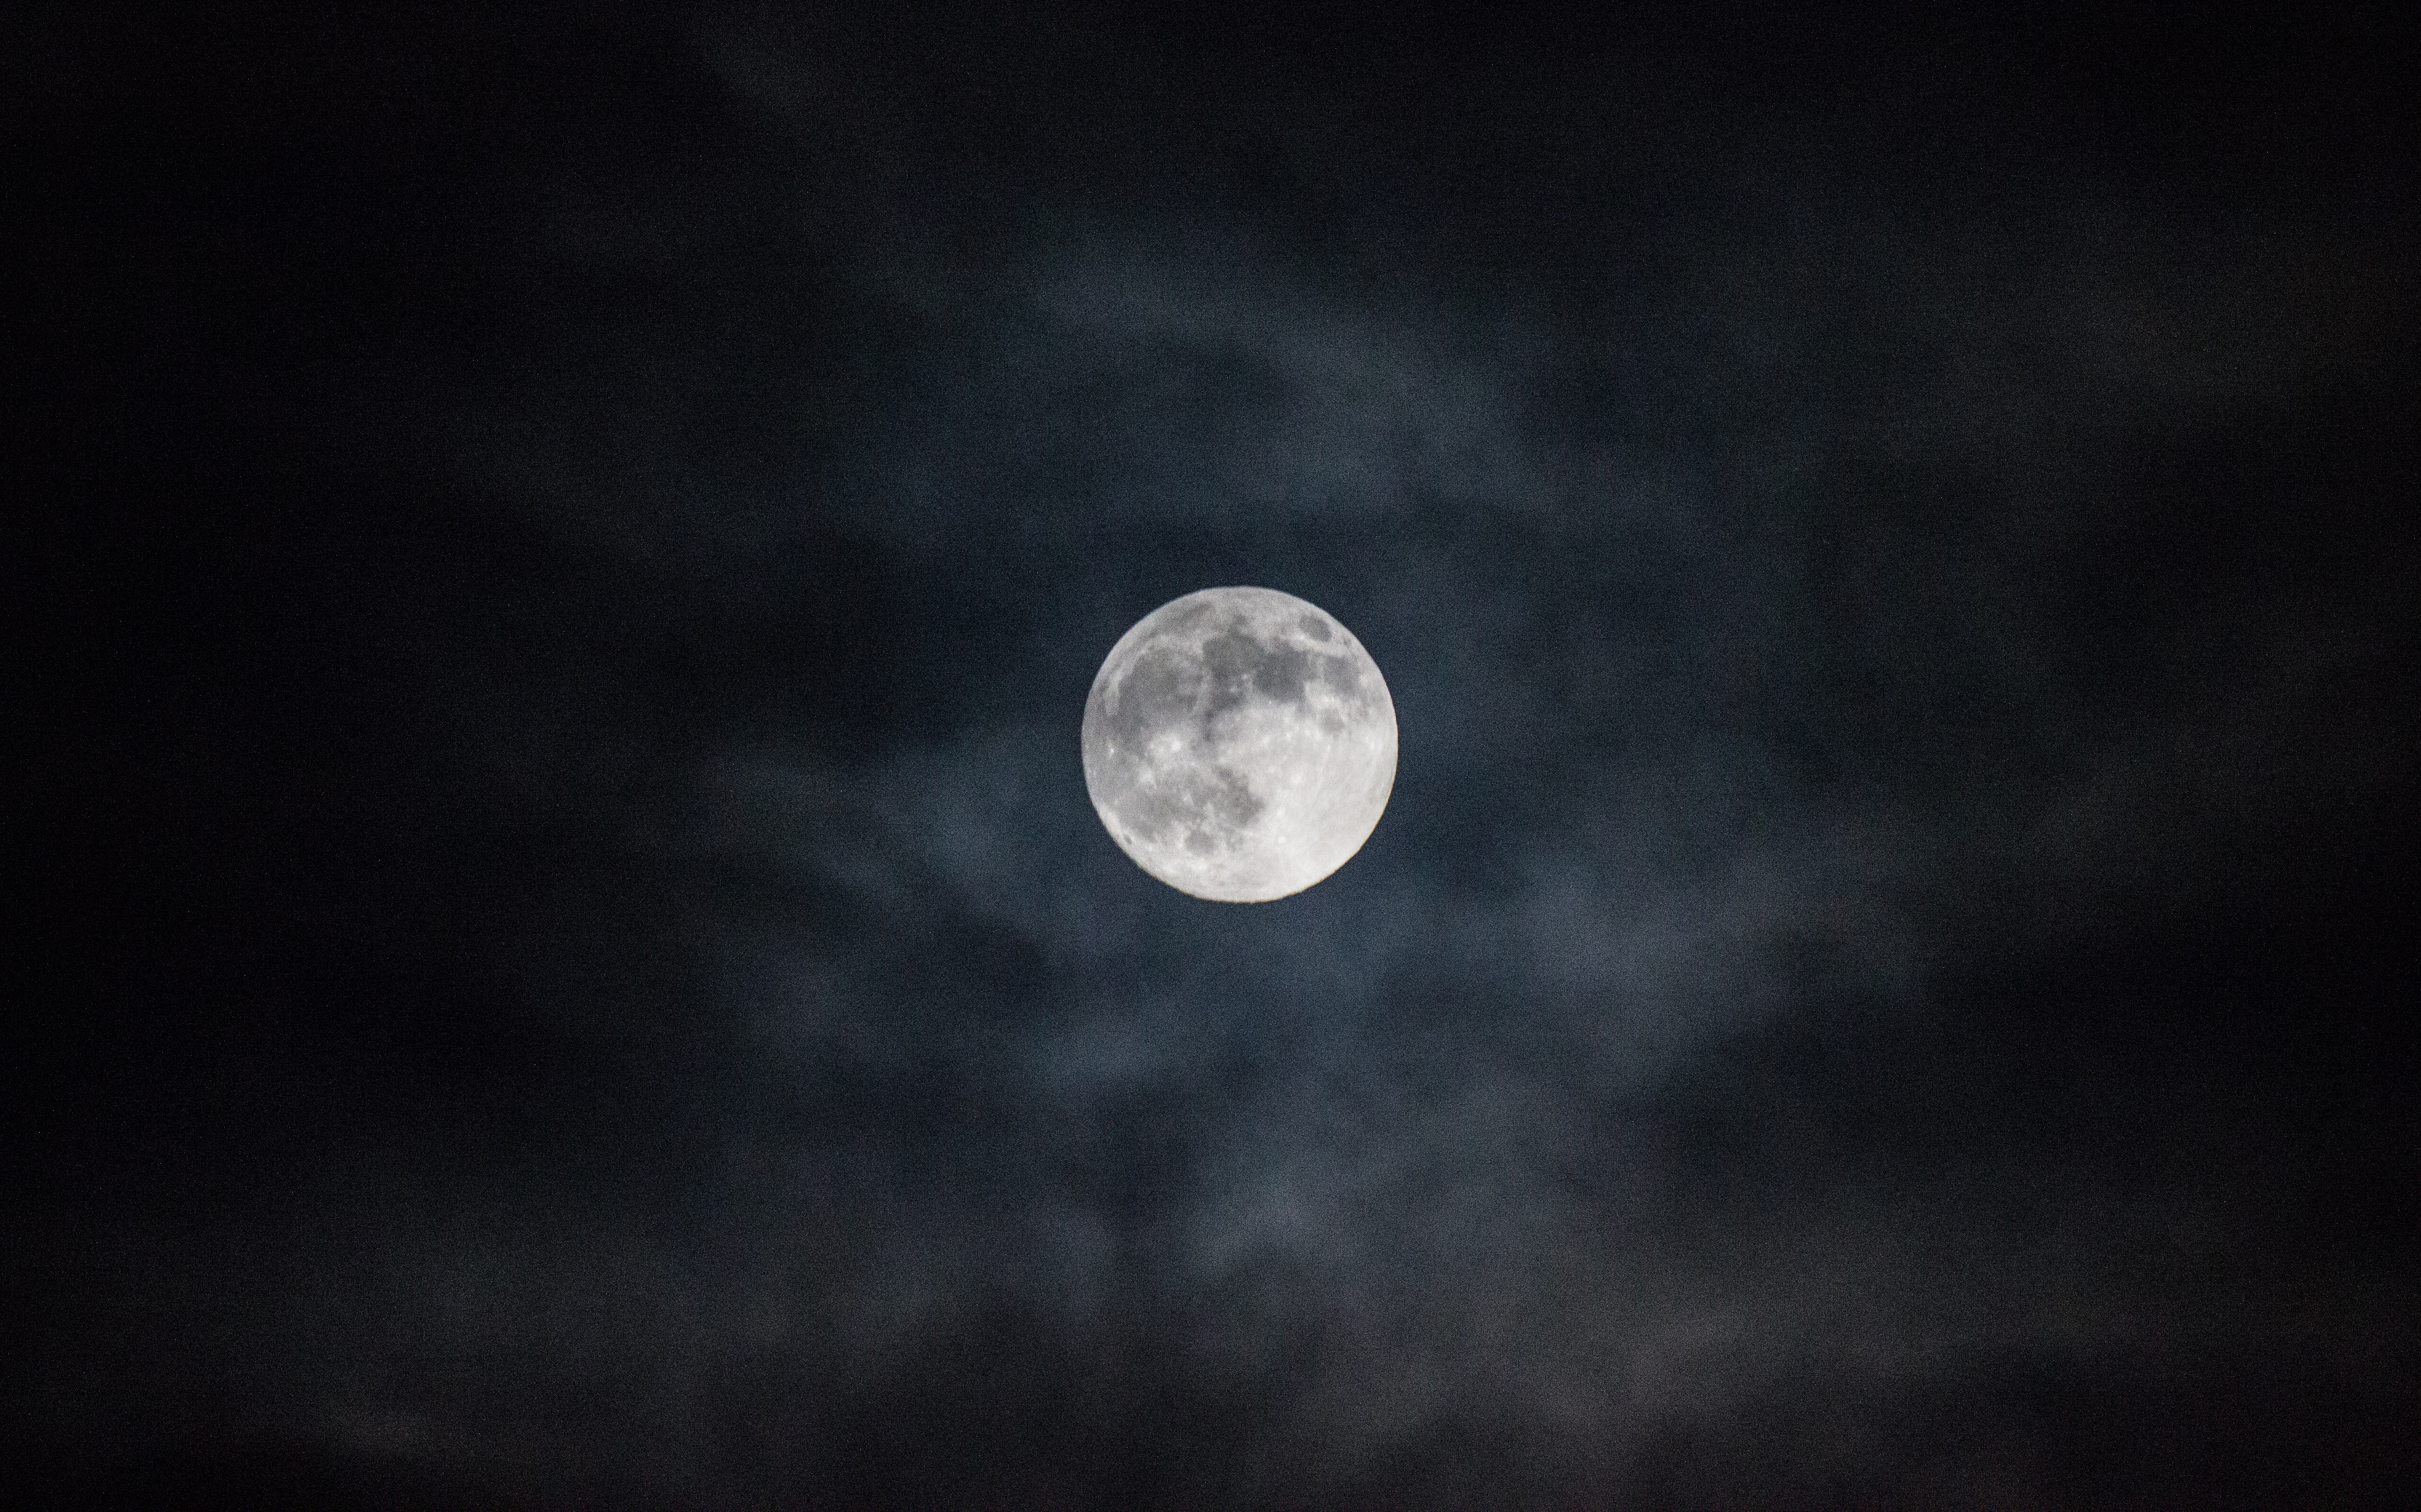
cloud, black and white, sky, night, atmosphere, darkness, night sky, moon, full moon, moonlight, midnight, lunar surface, moon by night, astronomical object, the full moon, celestial event